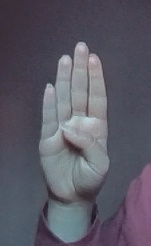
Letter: kaaf